Erica Clevenger

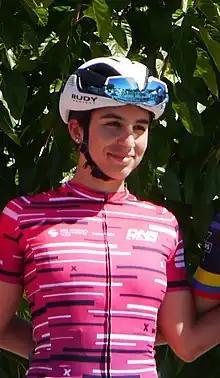
Erica Clevenger (2022)

Erica Clevenger (born May 1, 1994) is an American professional racing cyclist, who currently rides for UCI Women's Continental Team .